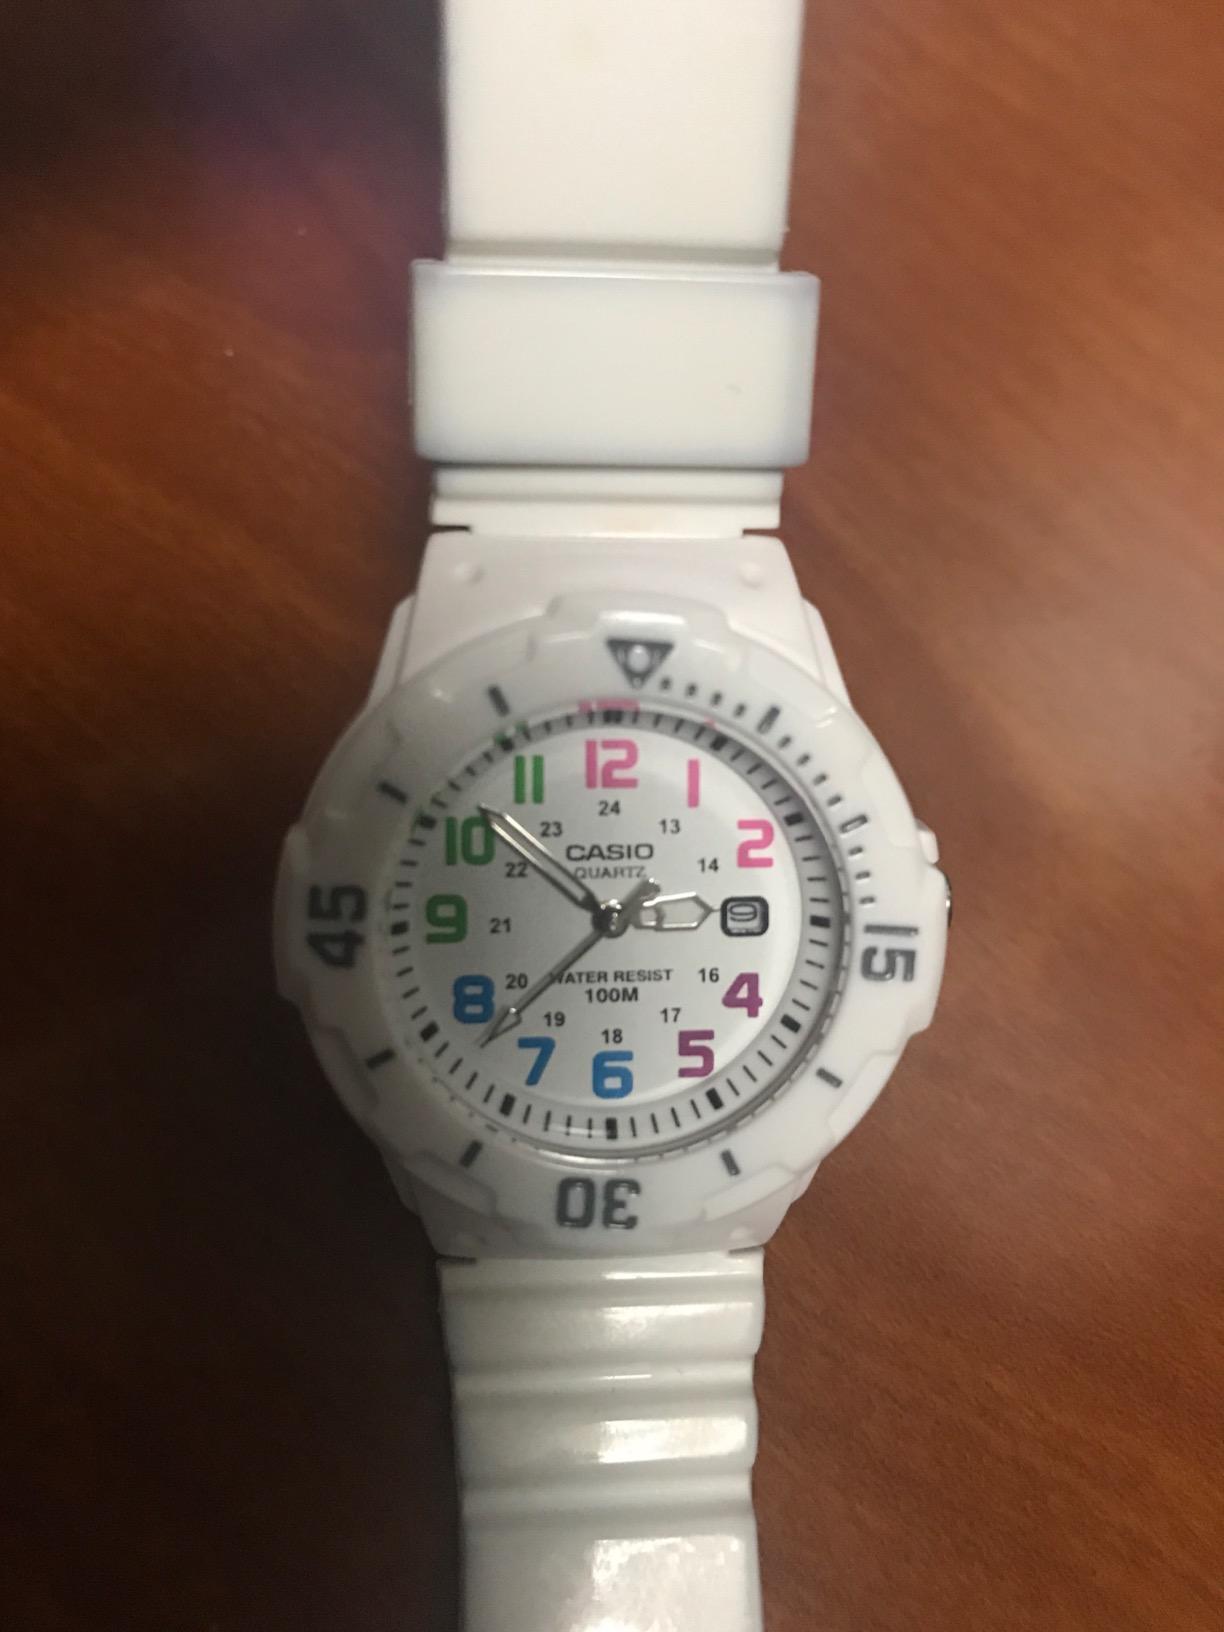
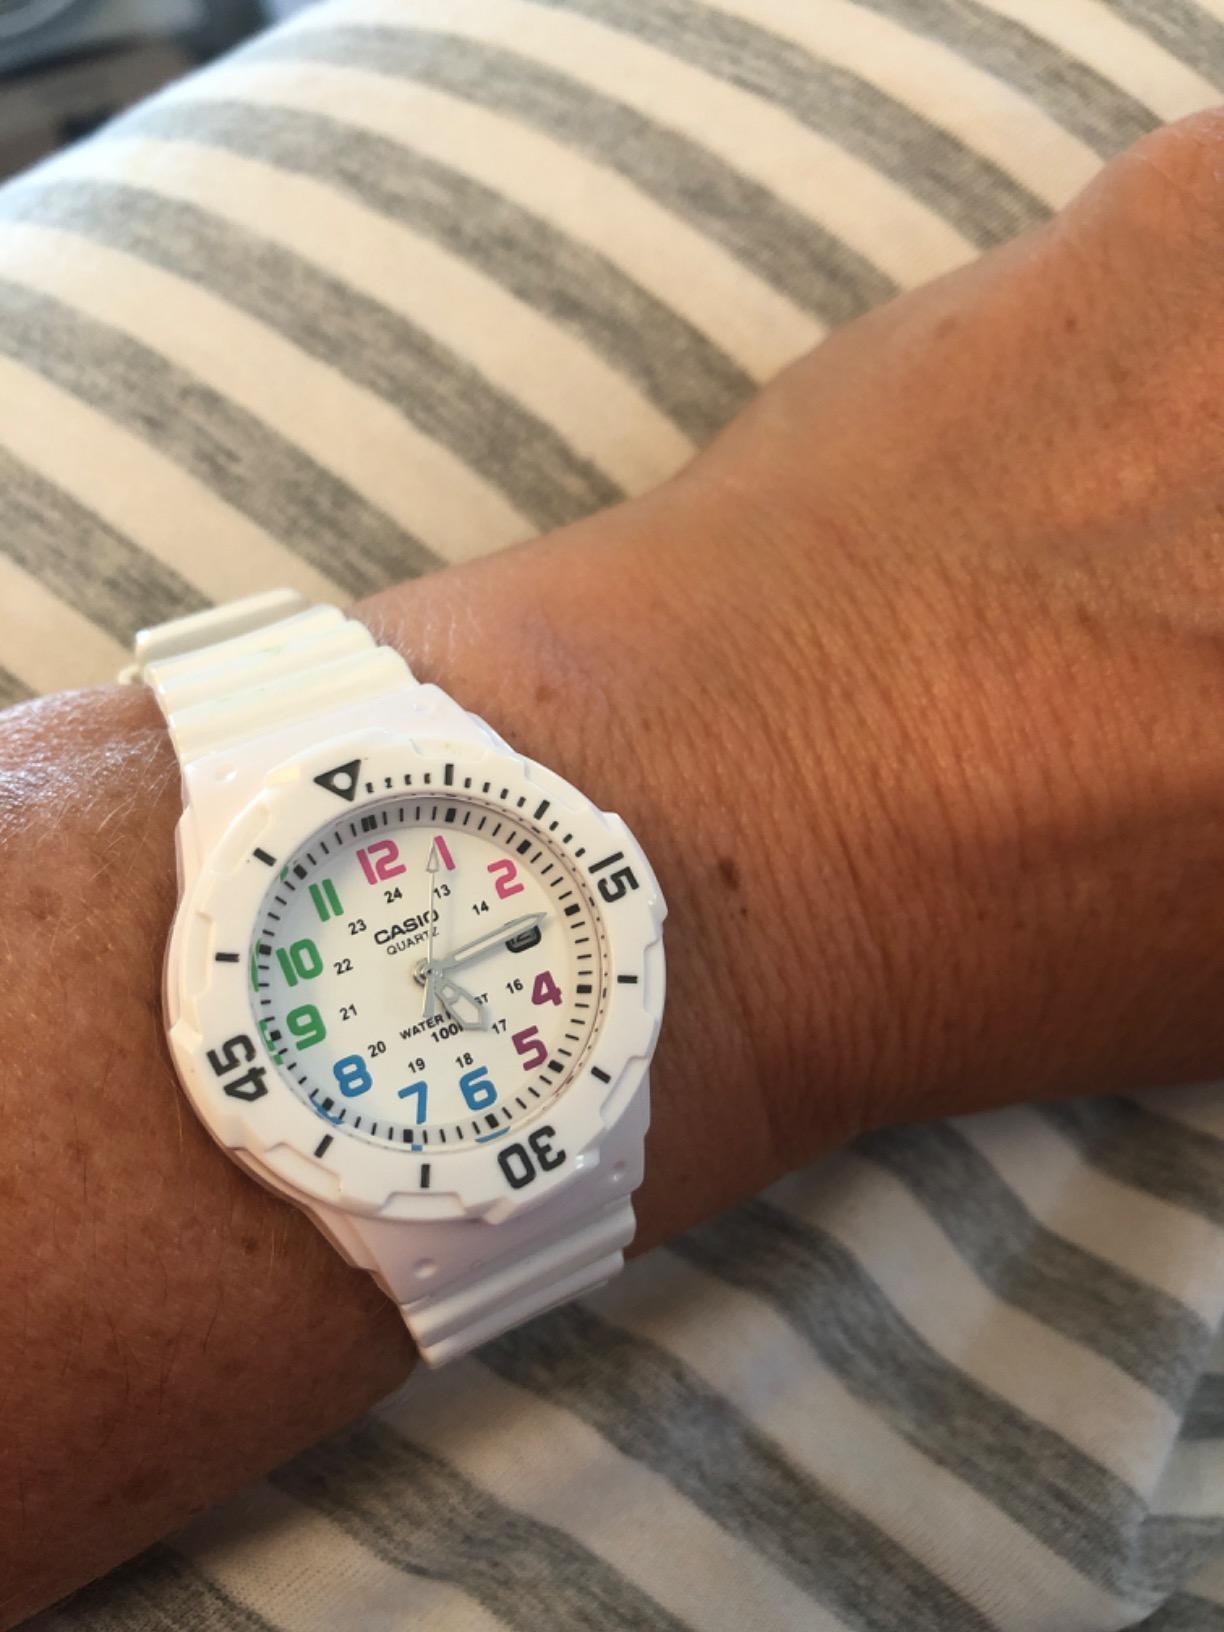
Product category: accessories_watch
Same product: yes